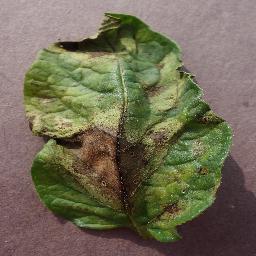
Label: Potato___Late_blight